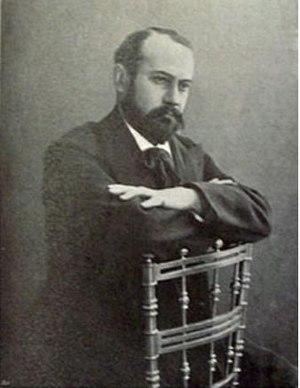
Boris Vassilievitch Edwards, né le 27 mai 1860 à Odessa et mort le 12 février 1924 à Malte, est un sculpteur russe d'origine anglaise.